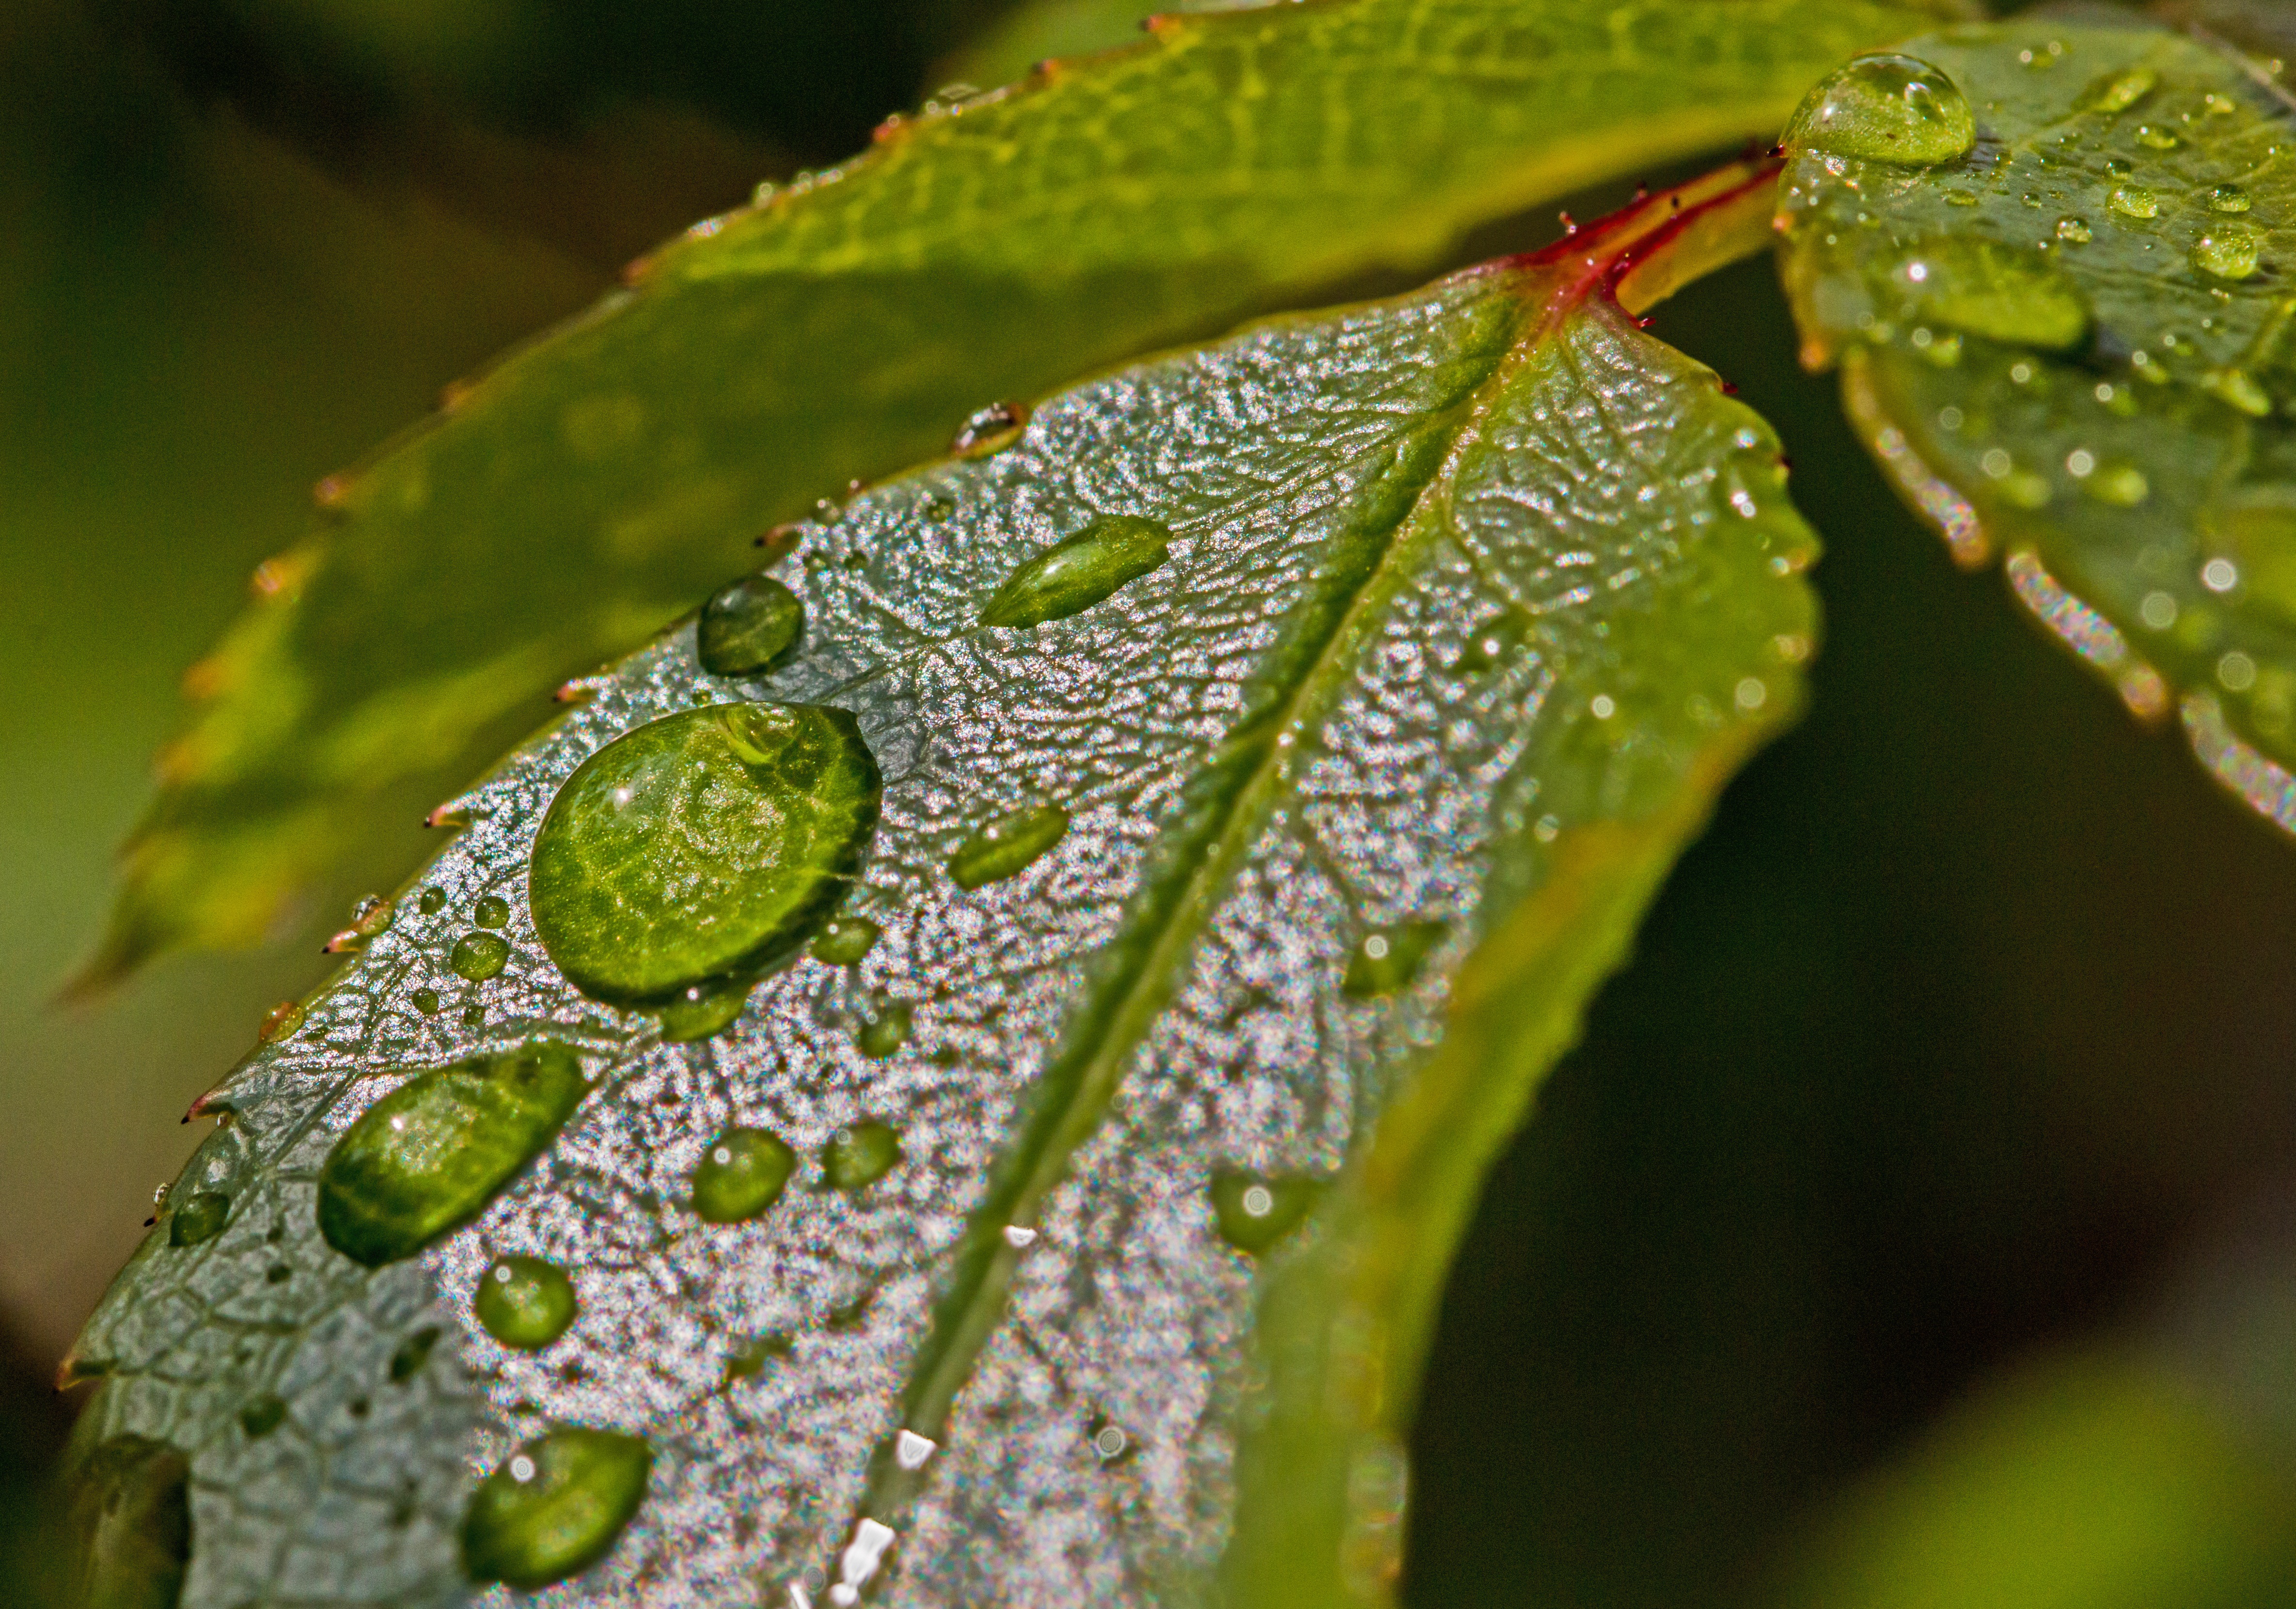
water, nature, branch, drop, dew, plant, photography, morning, leaf, flower, raindrop, wildlife, green, reflection, botany, close, flora, fauna, wildflower, close up, leaves, dewdrop, drop of water, moisture, morgentau, macro photography, beaded, plant stem